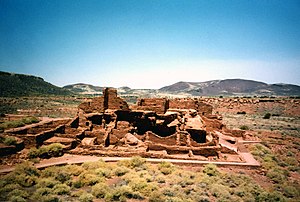
Wupatki National Monument
Wupatki ruinerne
Wupatki National Monument er et amerikansk National Monument nord for byen Flagstaff i den amerikanske stat Arizona. I det 140 km² store National Monument er der gjort næsten 2.600 præhistoriske fund, herunder ruiner fra puebloindianerne fra Anasazikulturen.